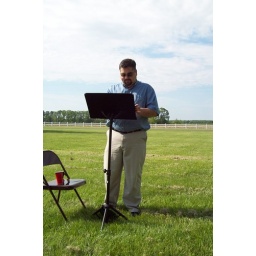
Service was held at the ball field due to hall being used by someone else.